Frank Trigg

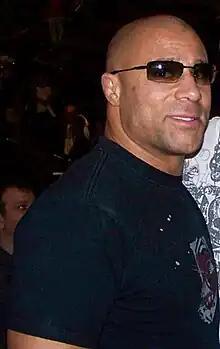

Frank Trigg (born May 7, 1972) is an American retired mixed martial artist, color commentator, pro wrestler, MMA referee and TV host. Trigg is a veteran of the UFC, Pride Fighting Championships, BAMMA, and the World Fighting Alliance, where he was the promotion’s only Welterweight champion. He has professional wrestling appearances in Total Nonstop Action Wrestling.